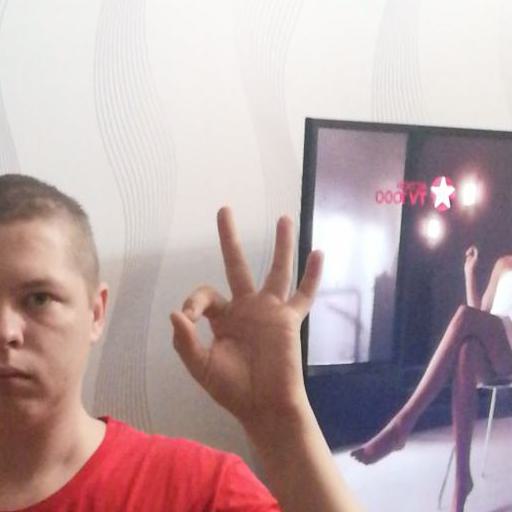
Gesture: ok